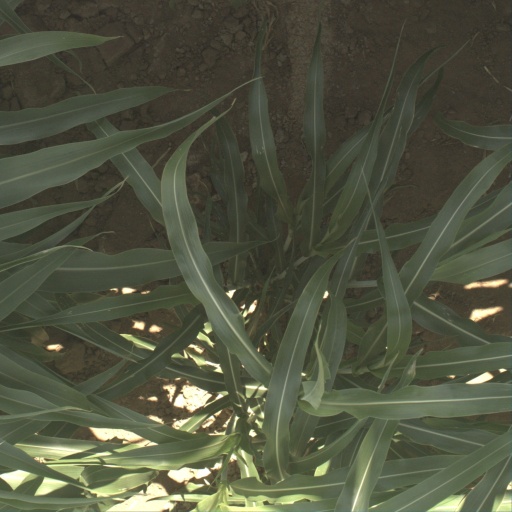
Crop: sorghum